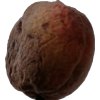
Label: peach